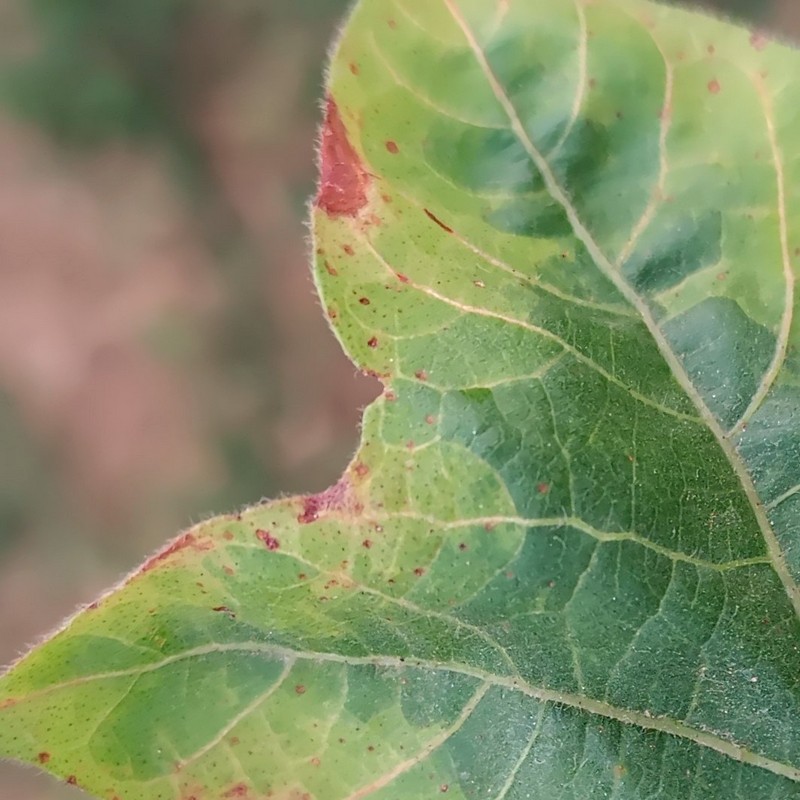
Label: Leaf Hopper Jassids